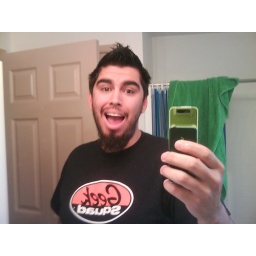
It's green shirt thurs-- by shit, wait... Everything green i own is packed. Sorry, badrobot